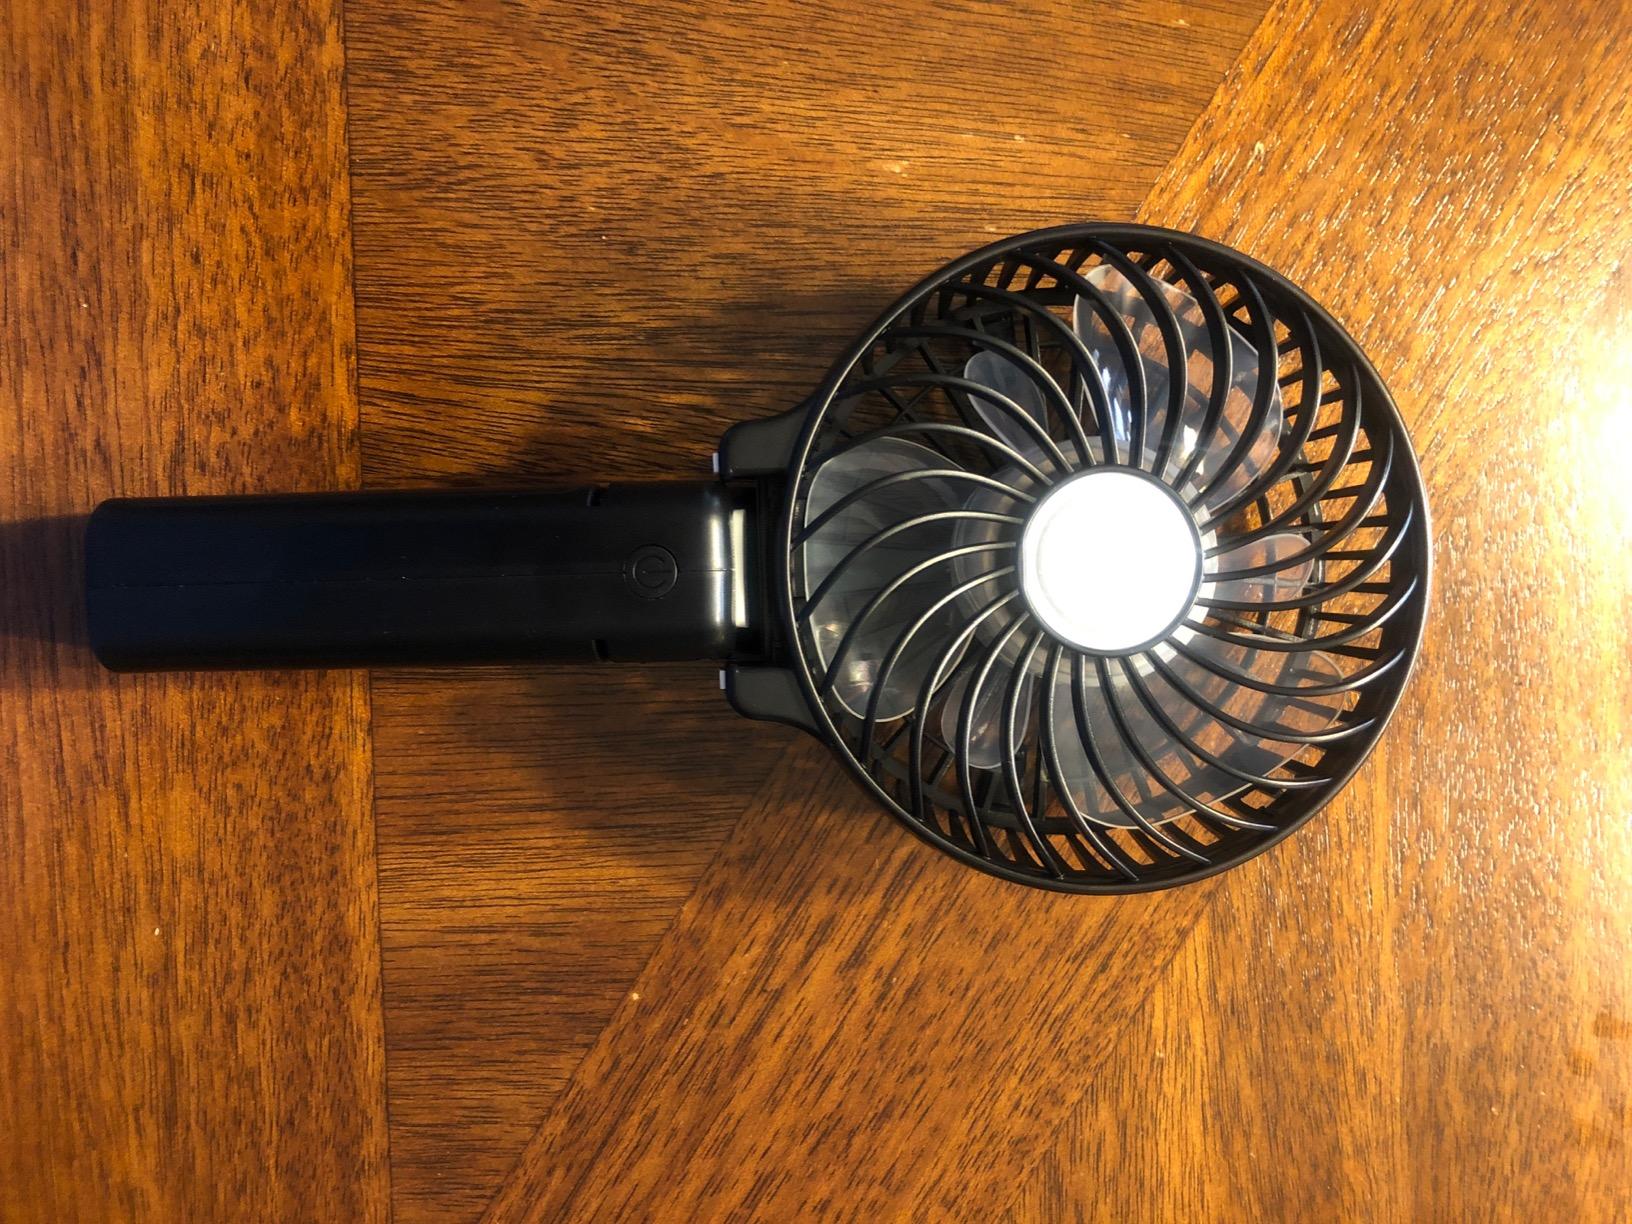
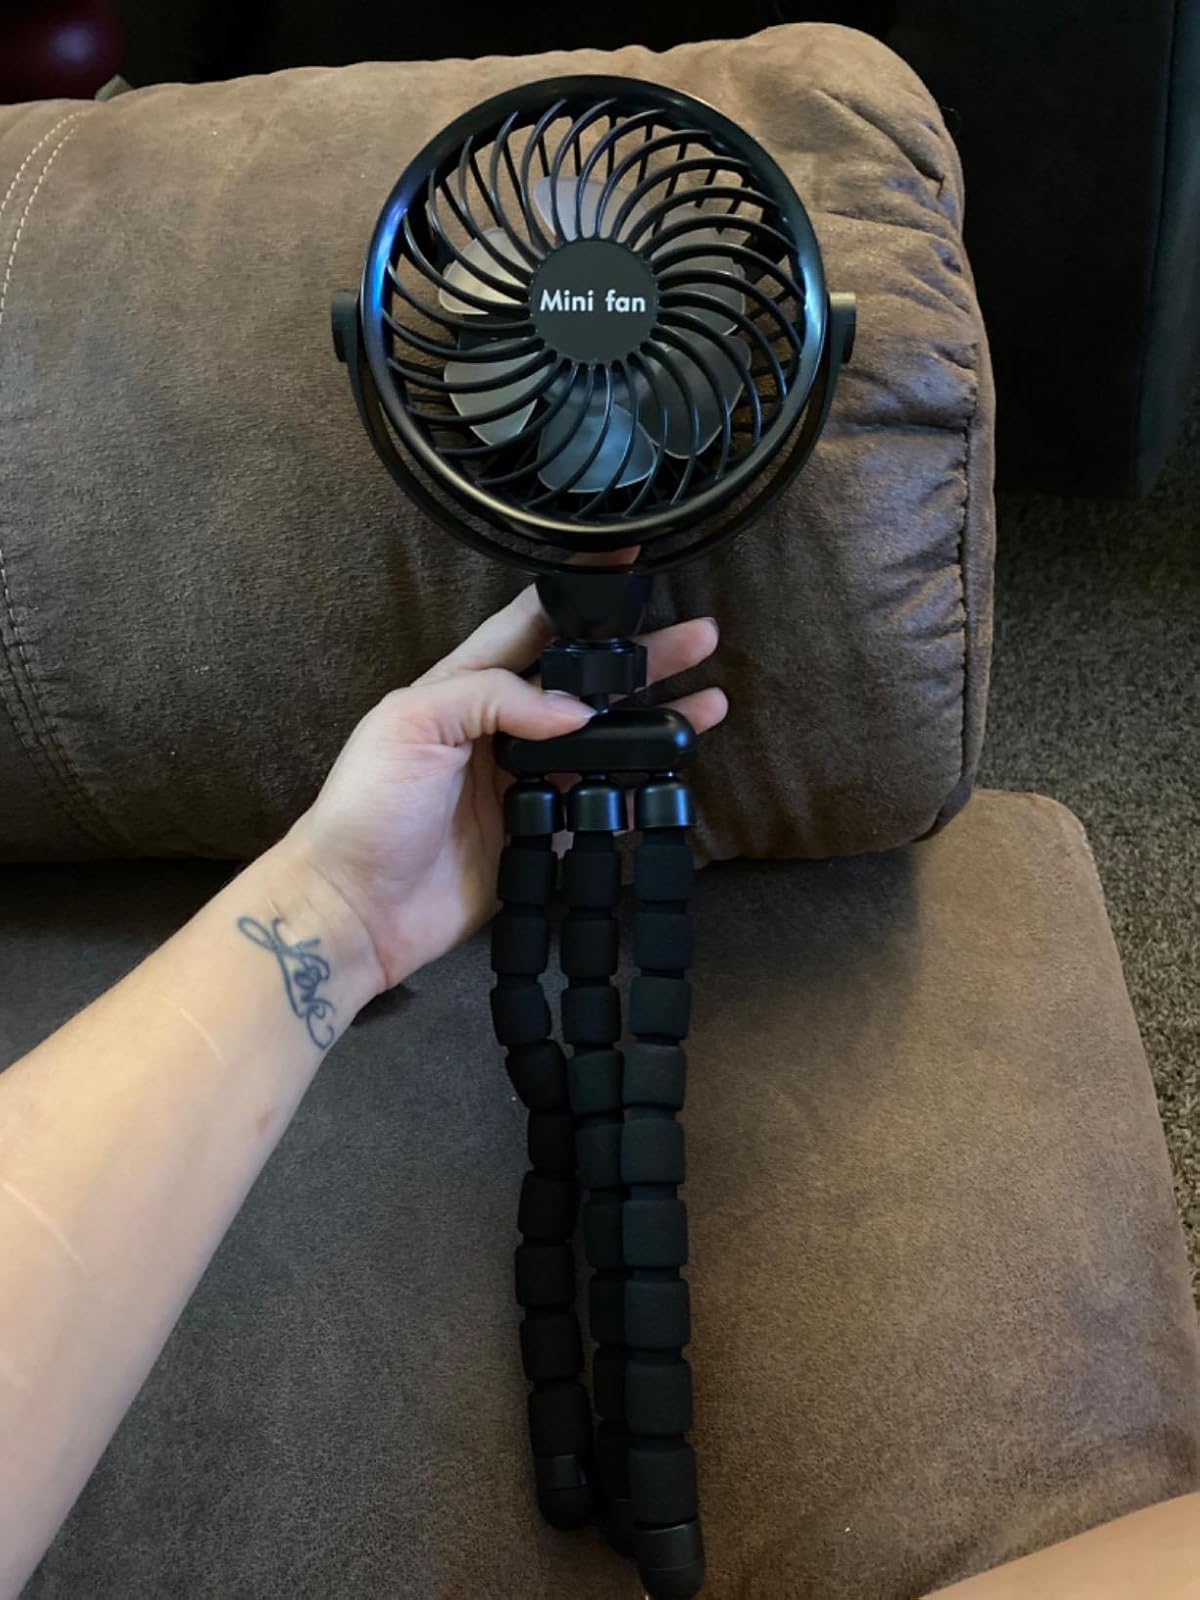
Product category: fan
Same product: no